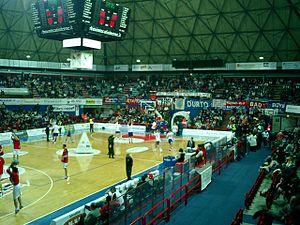
Montecatini Terme est une commune italienne de 19 473 habitants située dans la province de Pistoia et la région Toscane en Italie. La station thermale est inscrite depuis le 1ᵉʳ juillet 2014 sur la liste indicative du patrimoine mondial dans la série « Grandes villes d'eaux d'Europe ».